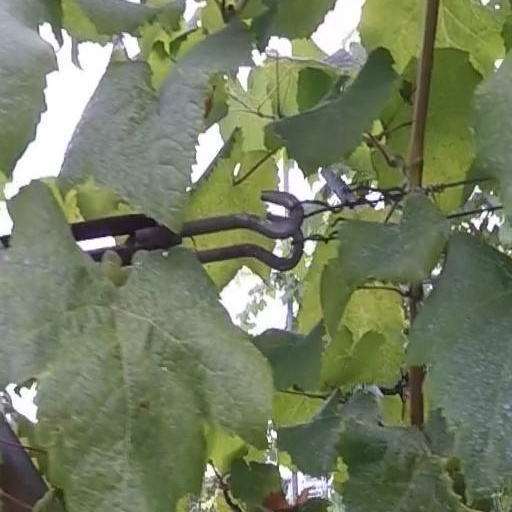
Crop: grape